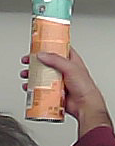
Product: pringles_paprika